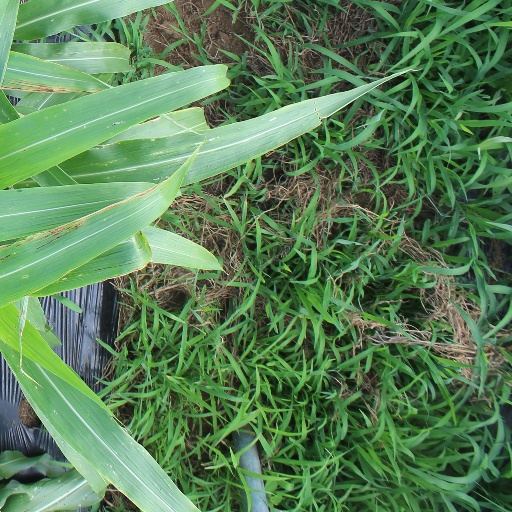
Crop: sorghum